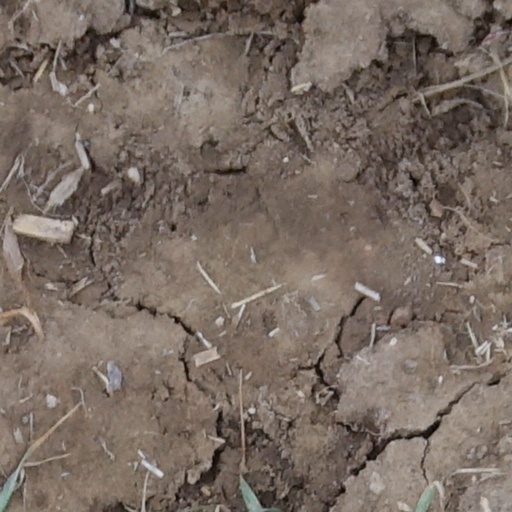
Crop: wheat